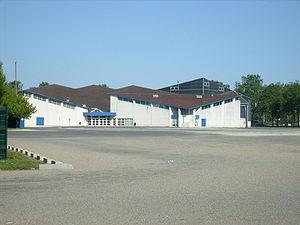
L'espace Pierre Mendès-France à Saintes
Saintes [sɛ̃t] est une commune du sud-ouest de la France, située dans le département de la Charente-Maritime. Ses habitants sont appelés les Saintais et les Saintaises.